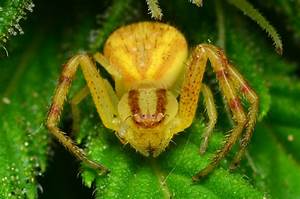
Label: spider